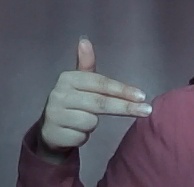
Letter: ghain